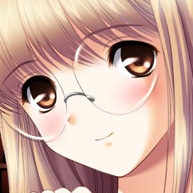
Portrait style: Anime Portrait